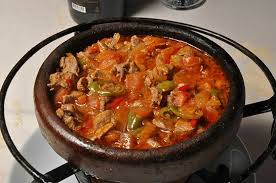
Yemek: et_sote